Korean Canadians

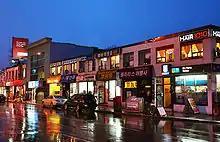
Korean businesses and restaurants along Bloor Street in Toronto's Koreatown.

A portion of Seaton Village on Bloor St. from Bathurst St. to Christie St. was designated as Koreatown in 2004. According to the 2001 census Toronto had roughly 43,000 Koreans living in the city, and in 2011 the numbers have grown to 64,755. The Korean community in Toronto has developed Koreatown such that it offers a Korean grocery store, hairdressers, karaoke bars and a multitude of restaurants. The City of Toronto describes Koreatown as "Korea Town is primarily a business district offering a wide range of Korean restaurants, high-end-fashion Korean boutiques, herbalists, acupuncturist and many other unique services and shops which are filled with made-in-Korea merchandise." Koreatown Toronto is also known for its Spring Dano Festival which is run on the 5th day of 5th month of the Korean Lunar Calendar. The festival is run is the Christie Pits area and has been run for the past 21 years with the exception of 2013 when it was cancelled.